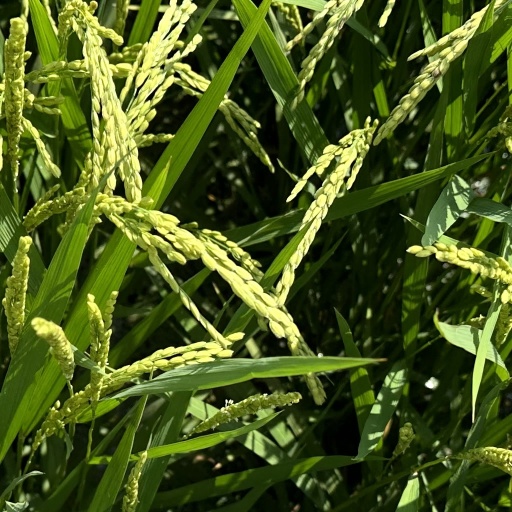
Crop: rice